Religion in Sudan

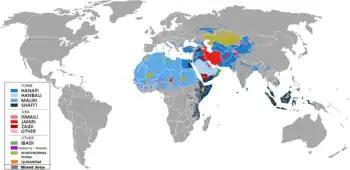
Sudan is mostly Maliki (baby blue).

Up until 2010 (before the secession of South Sudan in 2011), the country was 80% Muslim; as of 2015, the proportion grew to 97%.